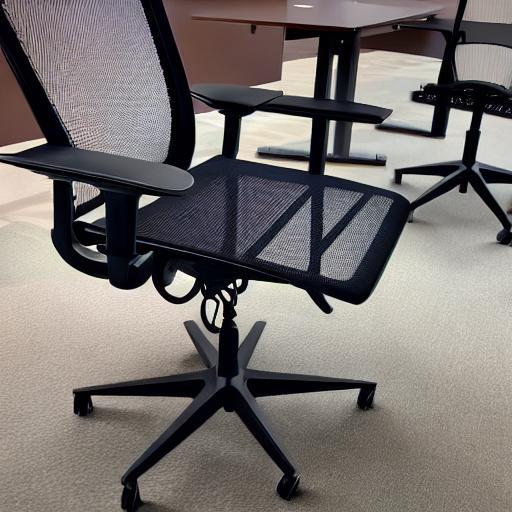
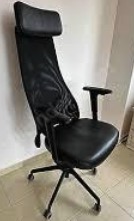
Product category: items_chair
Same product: no